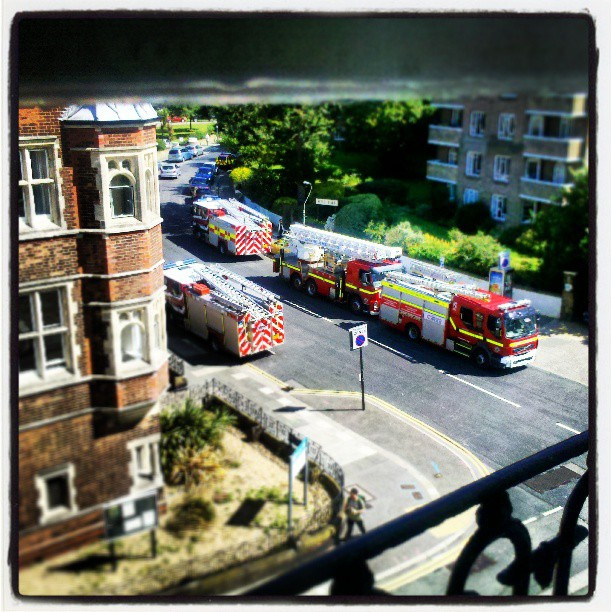
A bus traveling on an urban city street.